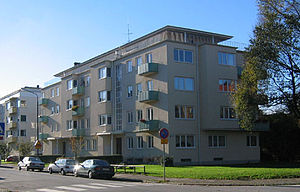
Tage Møller
Funktionalistisk bolighus ved Ribersborg i Malmø, tegnet af Tage Møller (1938).
Tage Møller var en dansk-svensk arkitekt.